Hugh John Macdonald

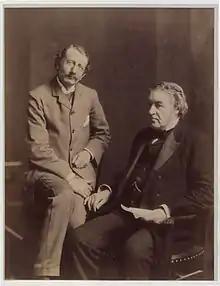
Macdonald with Charles Tupper, 1900

Macdonald was elected to the House of Commons in the 1891 federal election, representing Winnipeg City for the Conservative Party. He was sworn into parliament at the side of his father, to the applause of members from both sides. After the older Macdonald died later in the year, however, Hugh John showed little enthusiasm for life in Ottawa. Despite efforts by John Abbott and John S.D. Thompson to keep him in federal politics, he resigned his seat in 1893 and returned to Winnipeg.